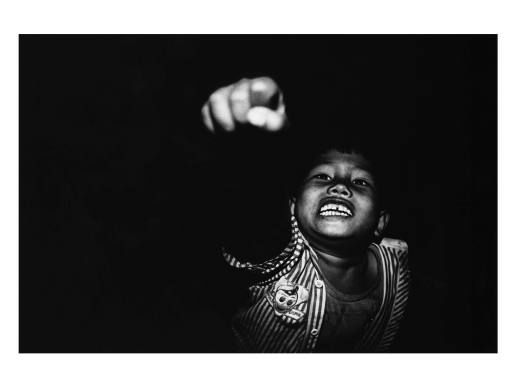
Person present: Yes